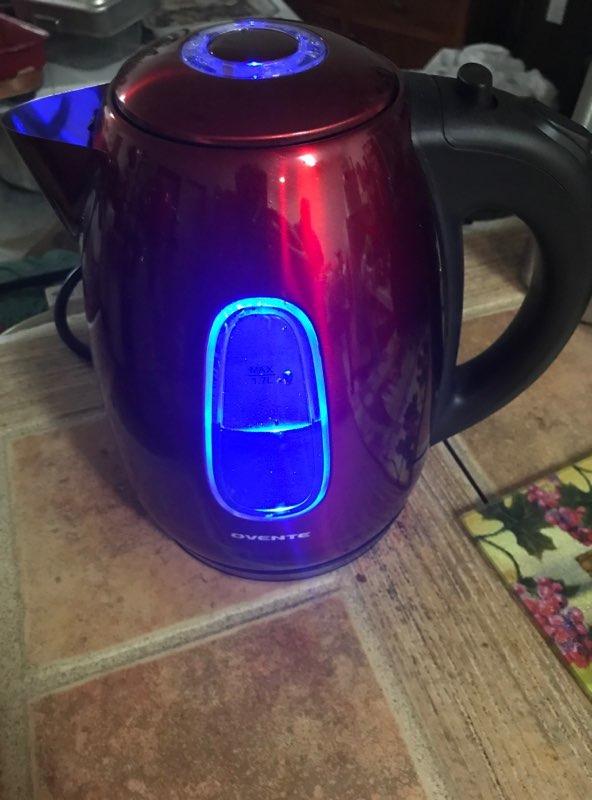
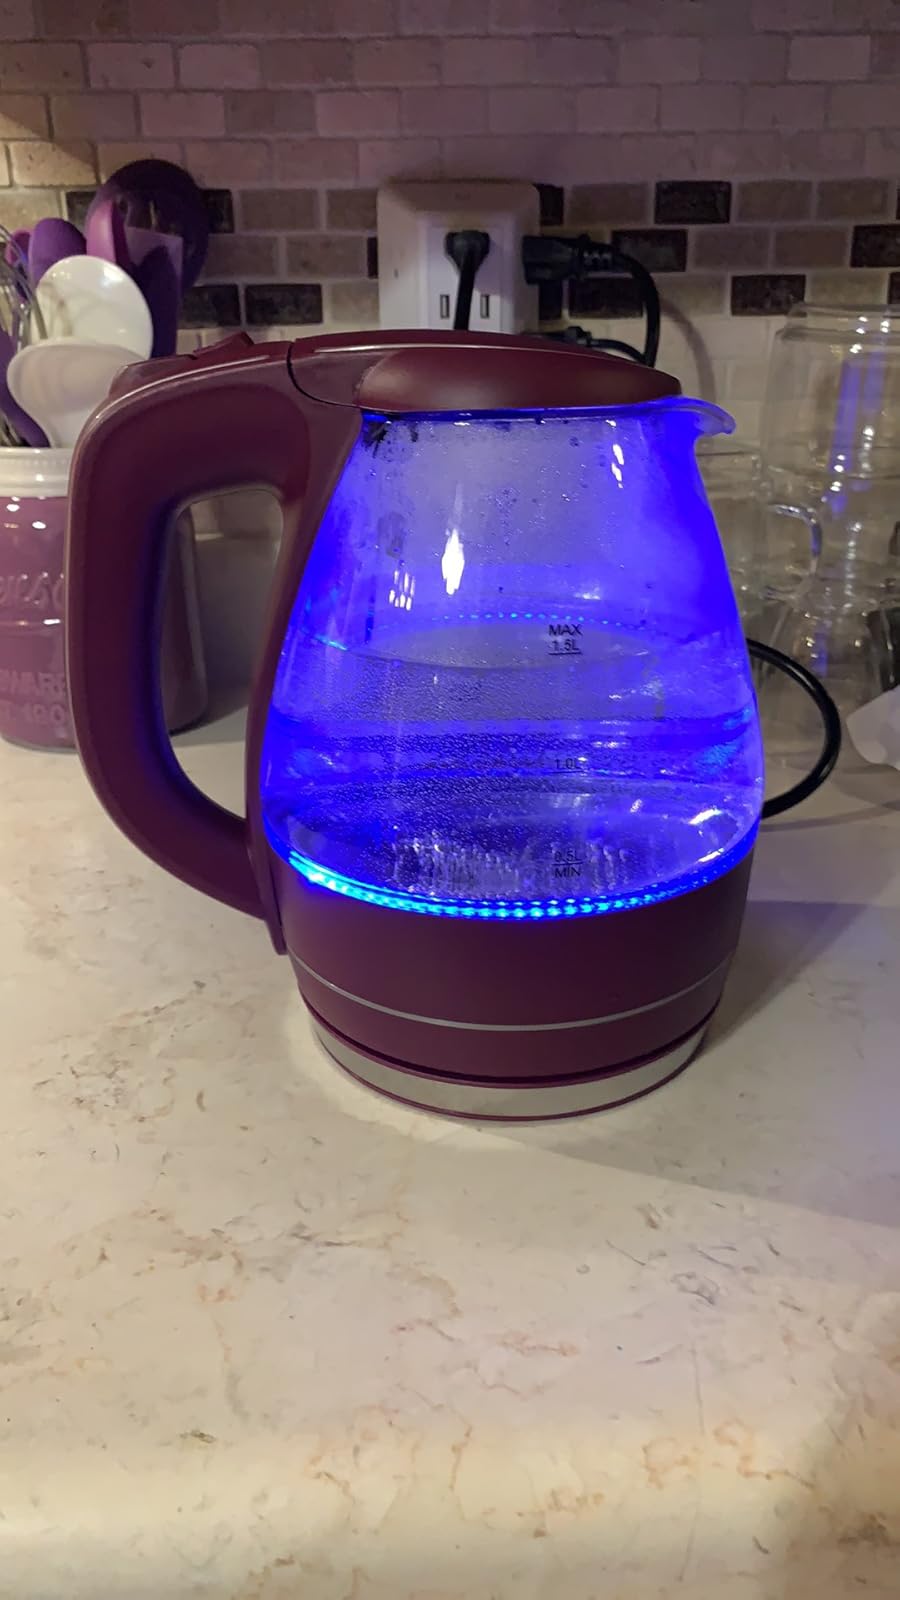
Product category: items_kettle
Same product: no